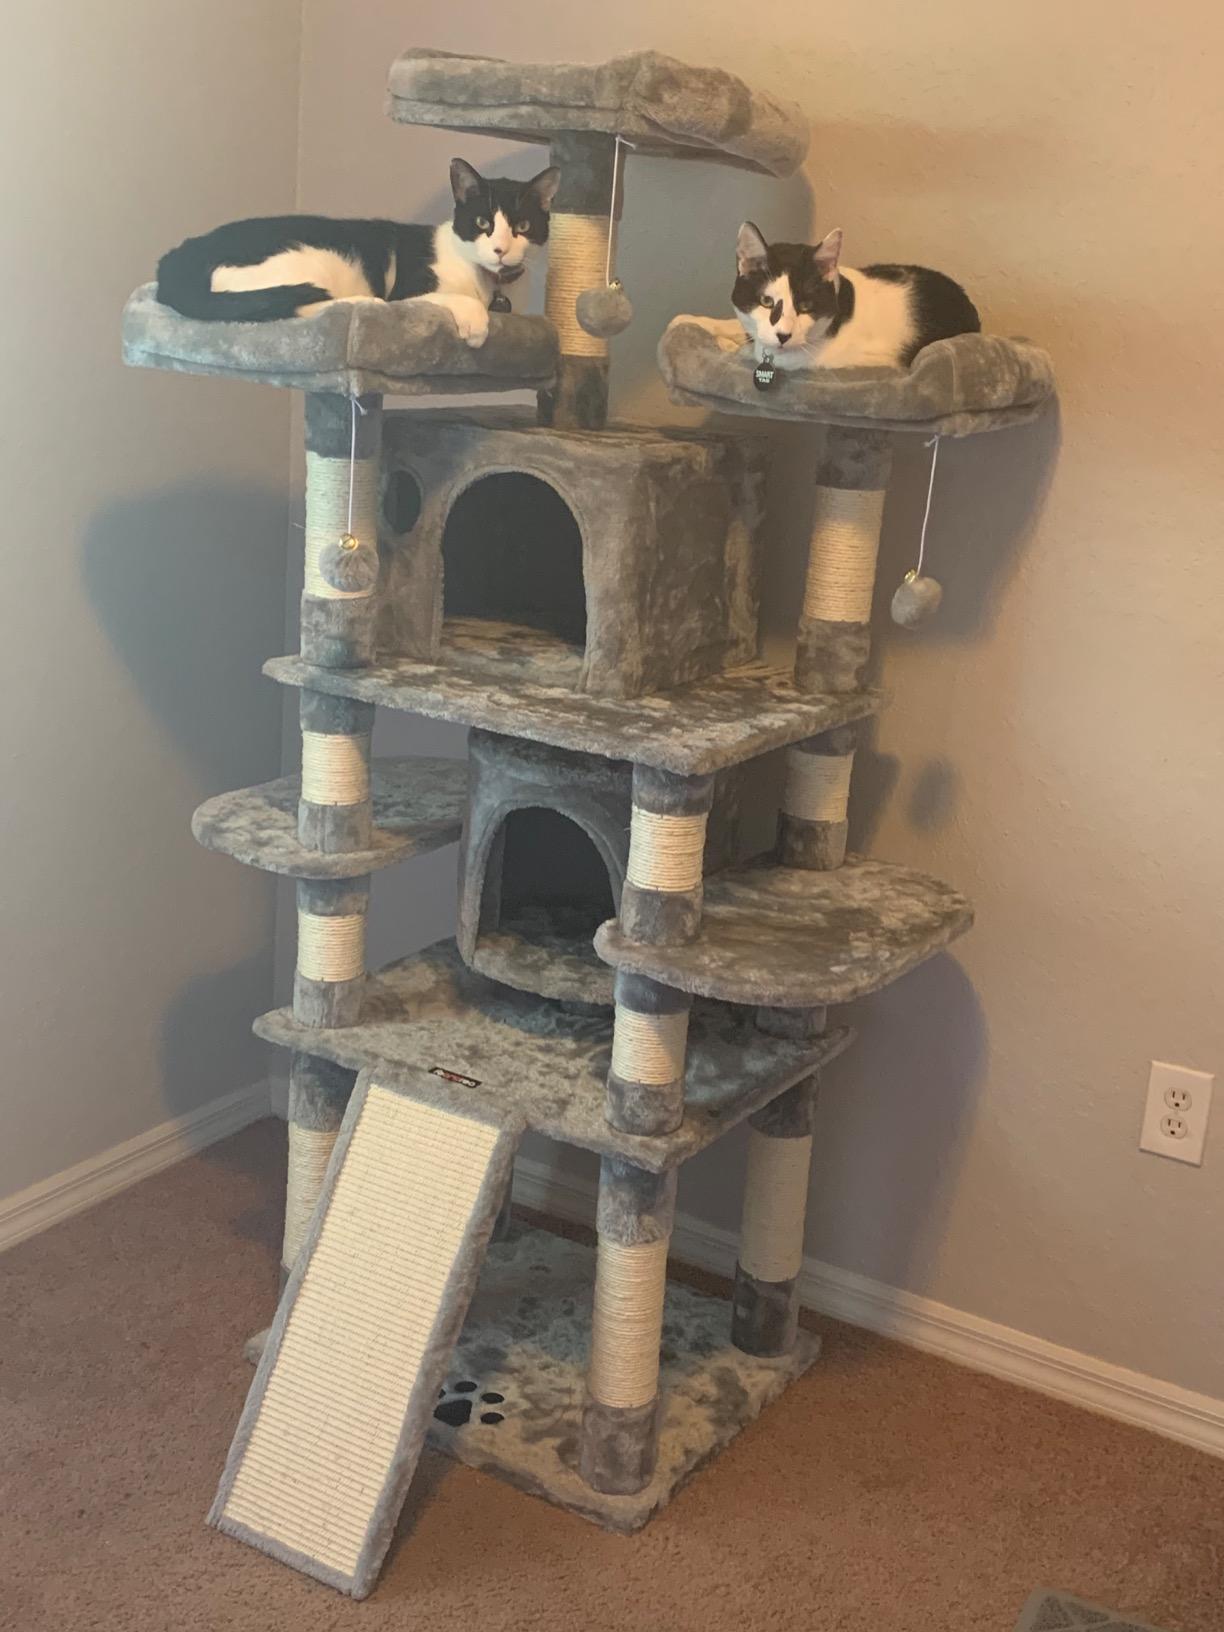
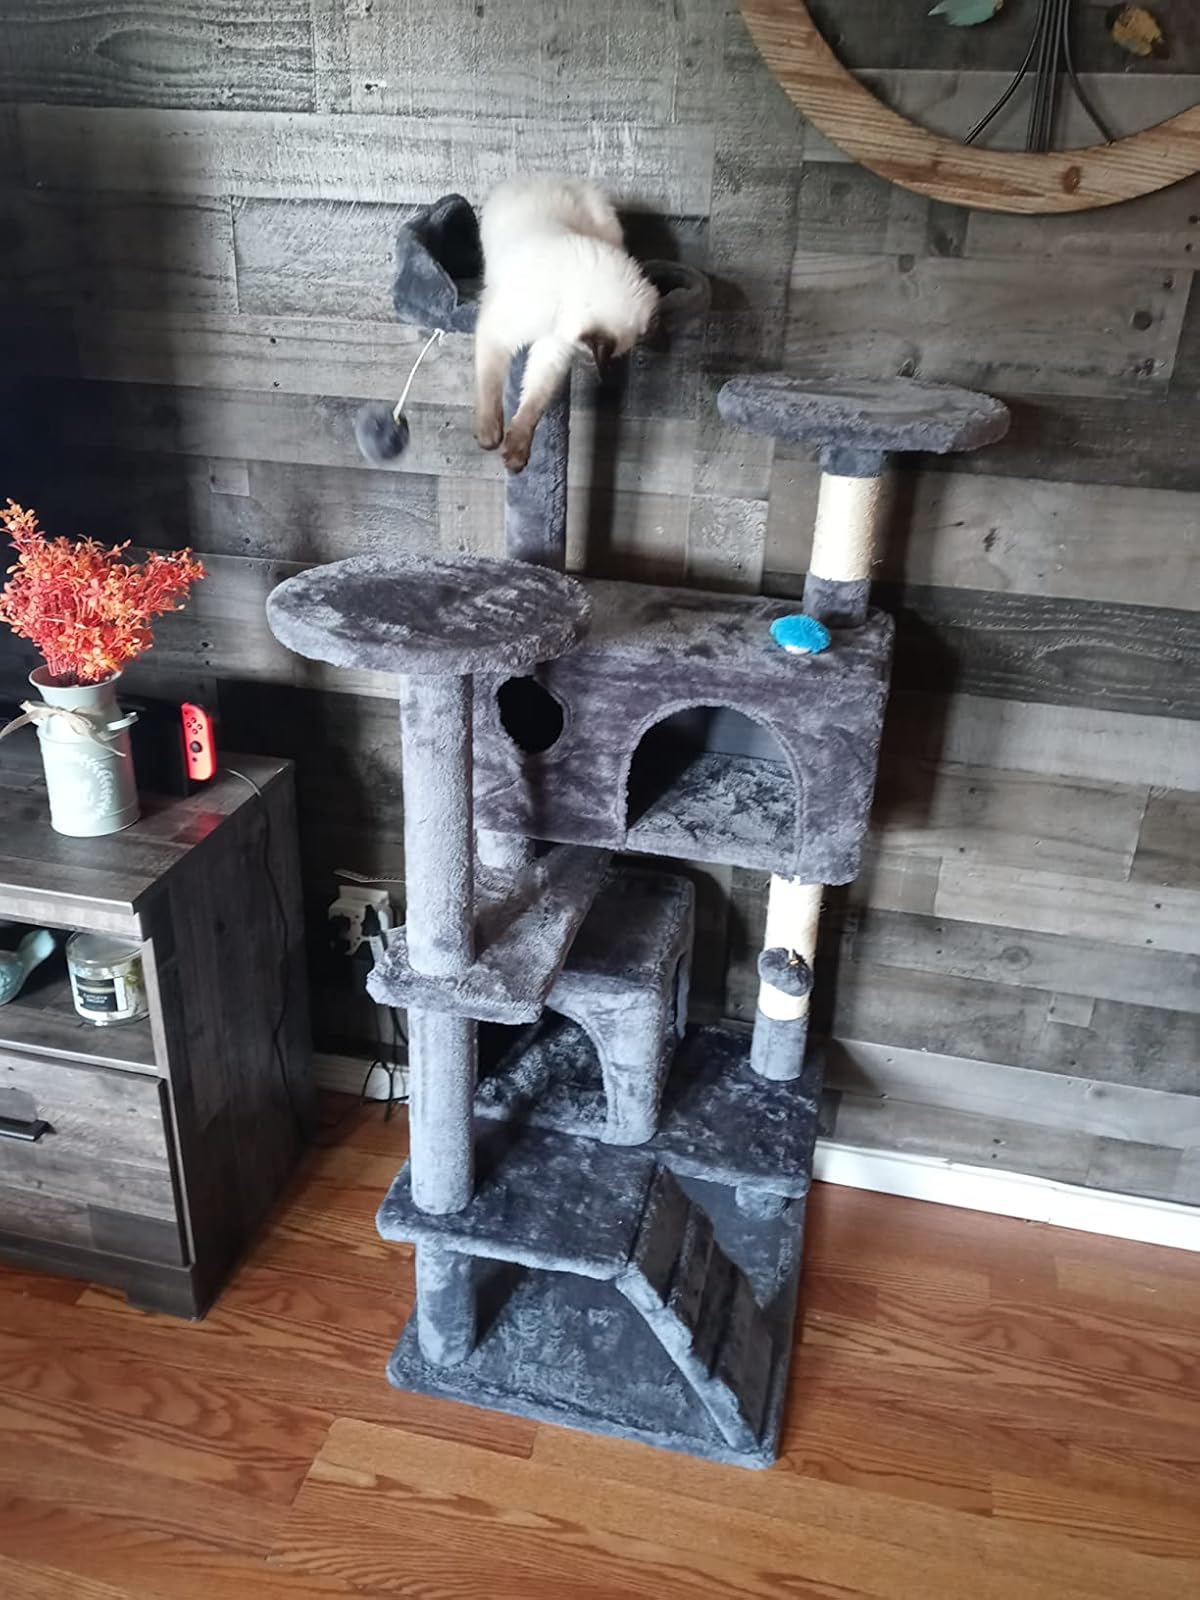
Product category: items_cat tree
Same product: no